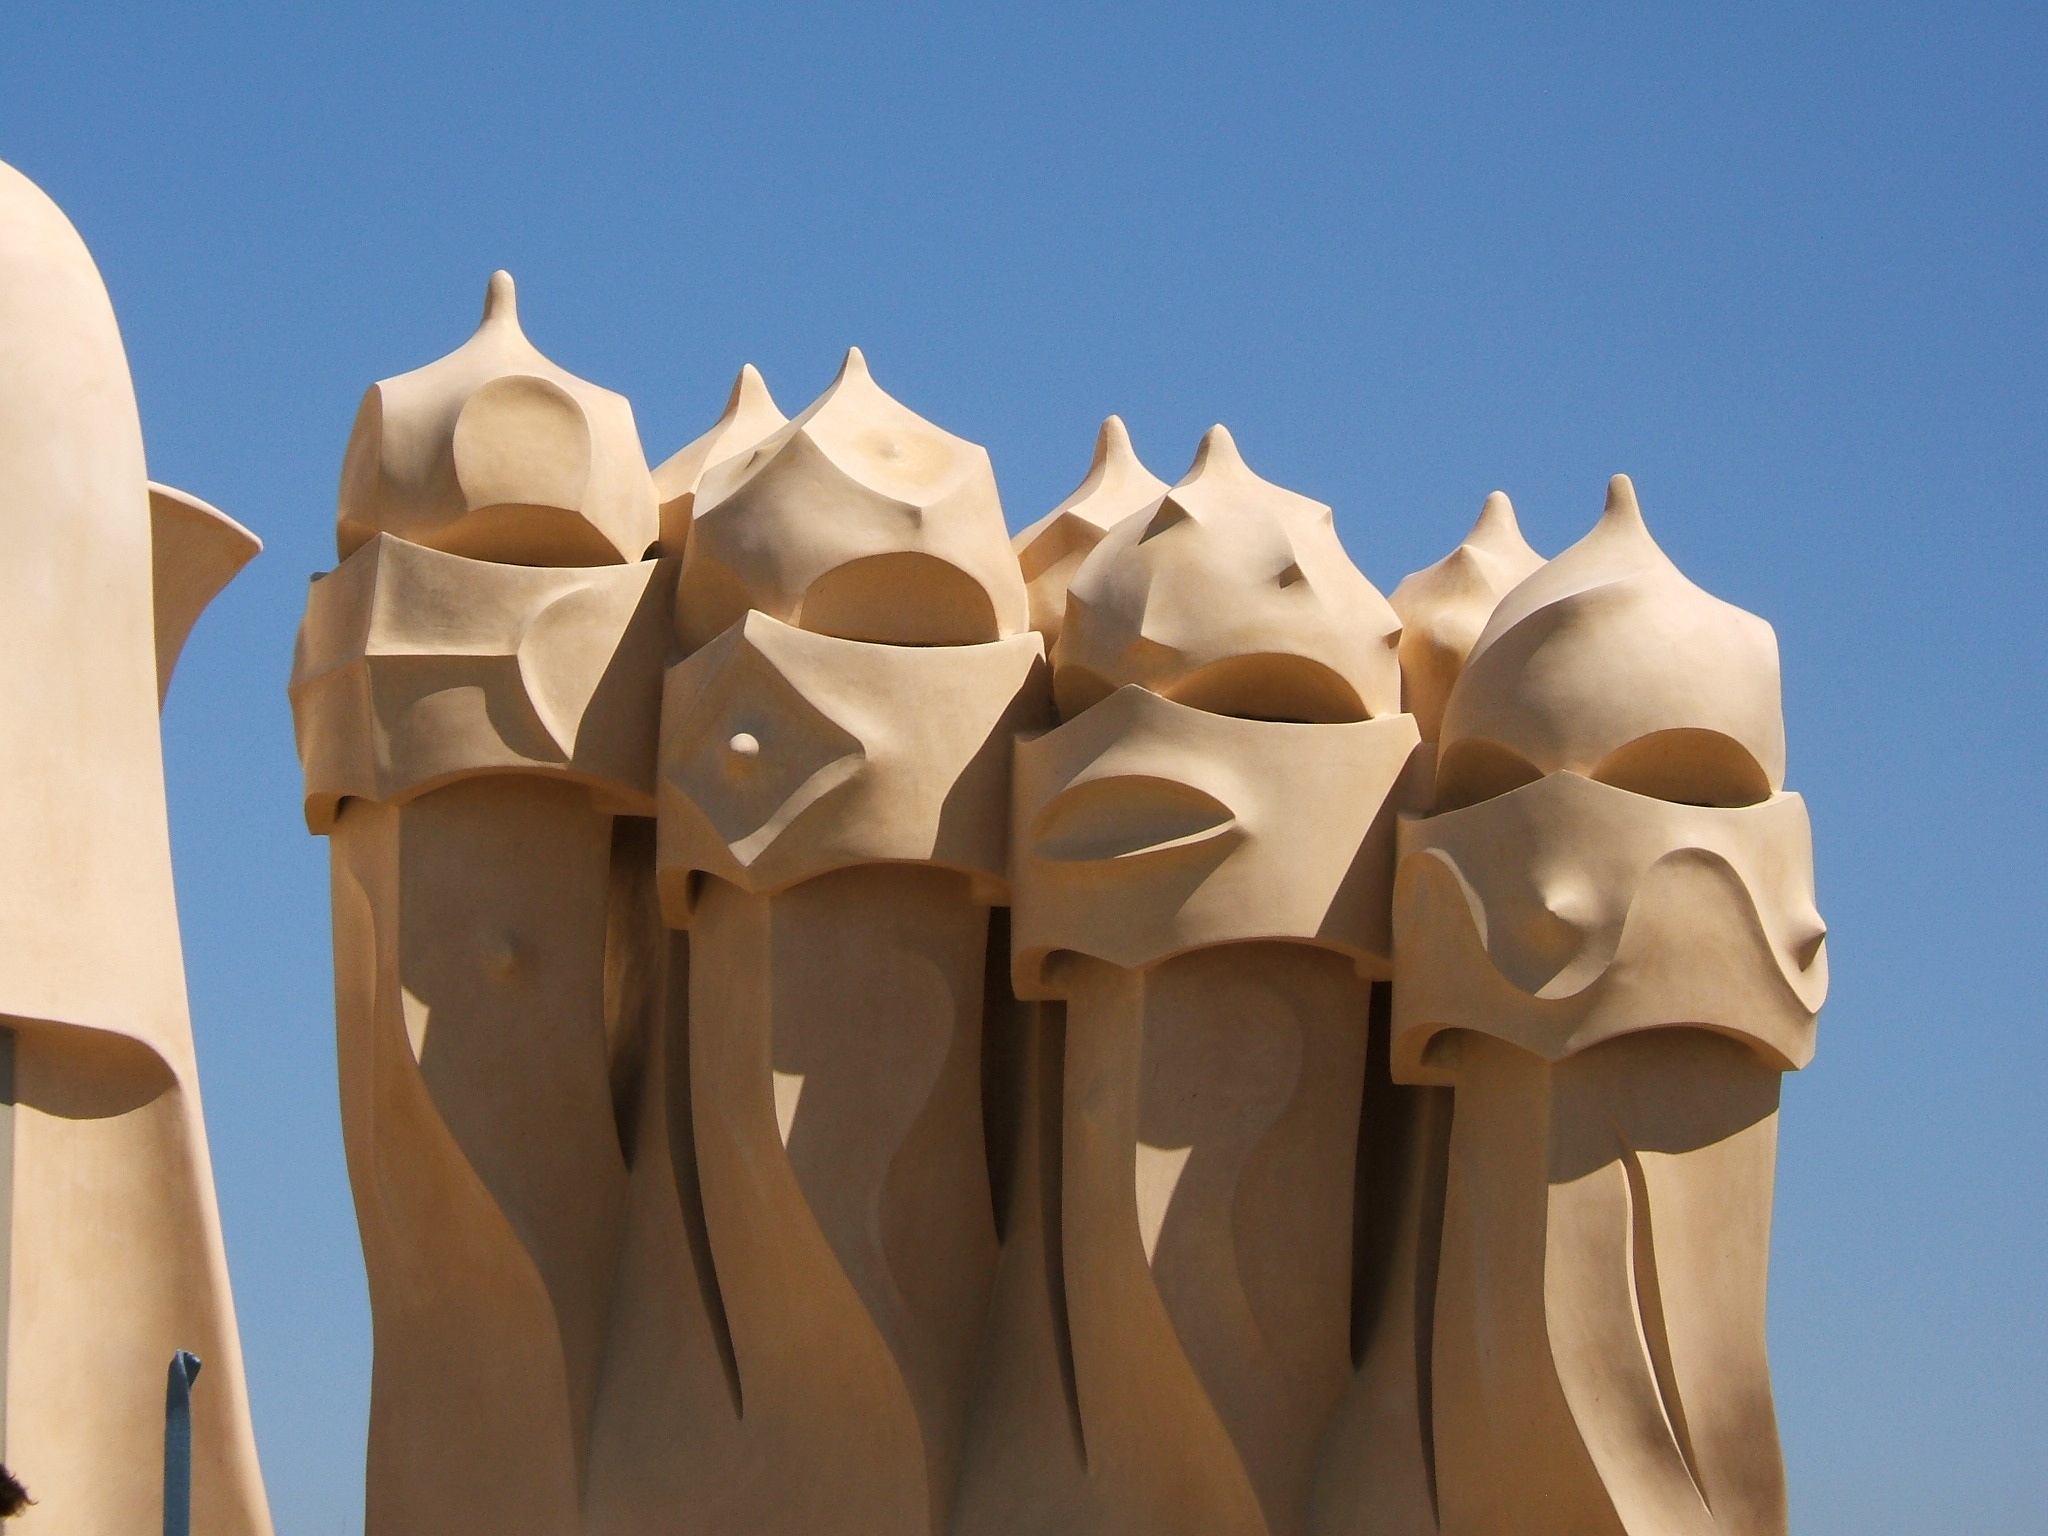
sand, urban, barcelona, sculpture, art, spain, catalonia, pedrera, ancient history